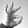
ASL letter: F